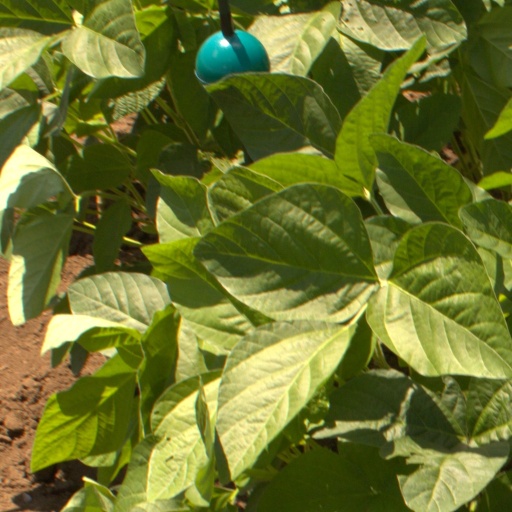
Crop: soybean